10th IIFA Awards

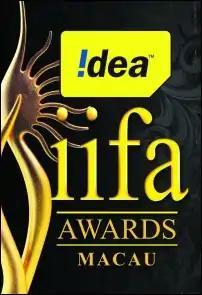

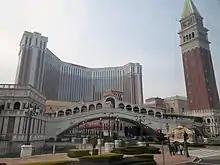
The event was held at The Venetian Macao in Macau, China.

The 10th International Indian Film Academy Awards (informally known as the Decadial IIFA Awards) were a major film awards ceremony honoring the best Bollywood films of 2008. The ceremony was held in The Venetian Macao, Macau from 11 June to 13 June 2009. The choice of Macau as host city was considered a well-planned decision, aimed at reducing tensions between India and China, as well as to end the "deadlock" between the two countries over the issue of exchange of cinema. The ceremony was hosted by Boman Irani, Ritesh Deshmukh and Lara Dutta.